Scott Donohue

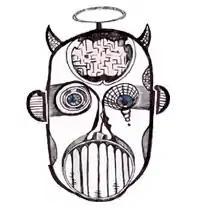
Scott Donohue's avatar (2006) multi-media artist

Donohue studied a BA/Hons in fine art at Northumbria University (2001–2004), it was here that he first began to experiment with interactive, immersive installations. It was during this time that he witnessed various haunting incidents that would provide impetus for his work. One experience involved witnessing people recording a beating of a man with mobile phones; this would shape an interest in the darker side of the human condition and a concern regarding technologies potential to distance us from the consequences of our actions.